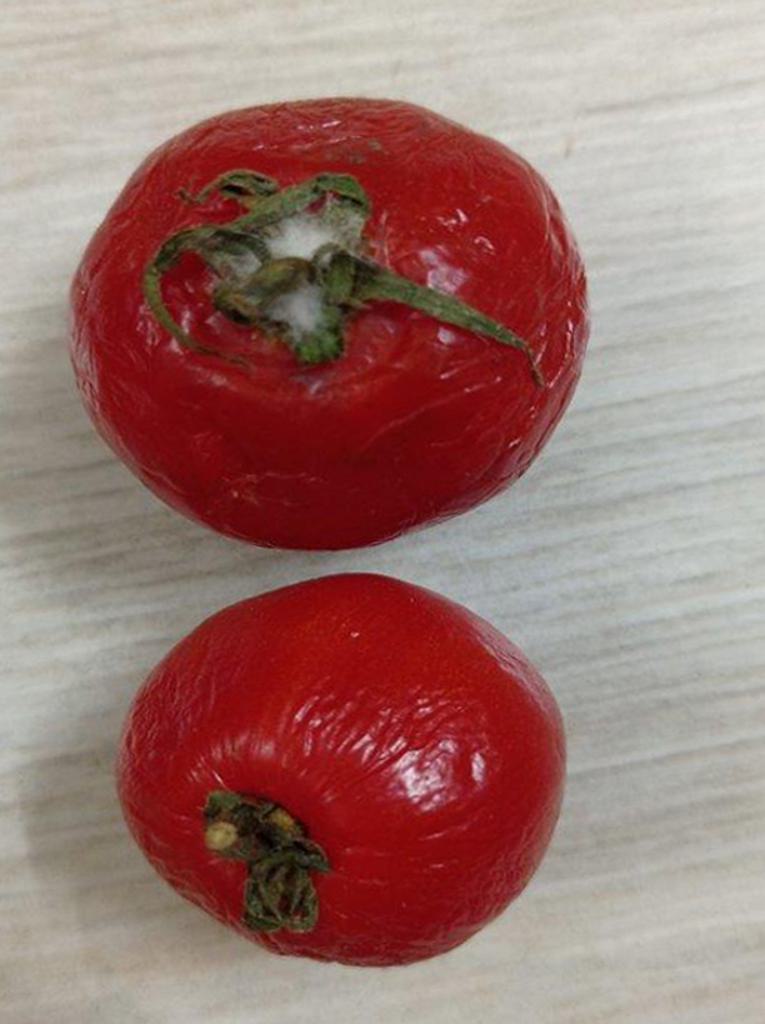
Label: Rotten